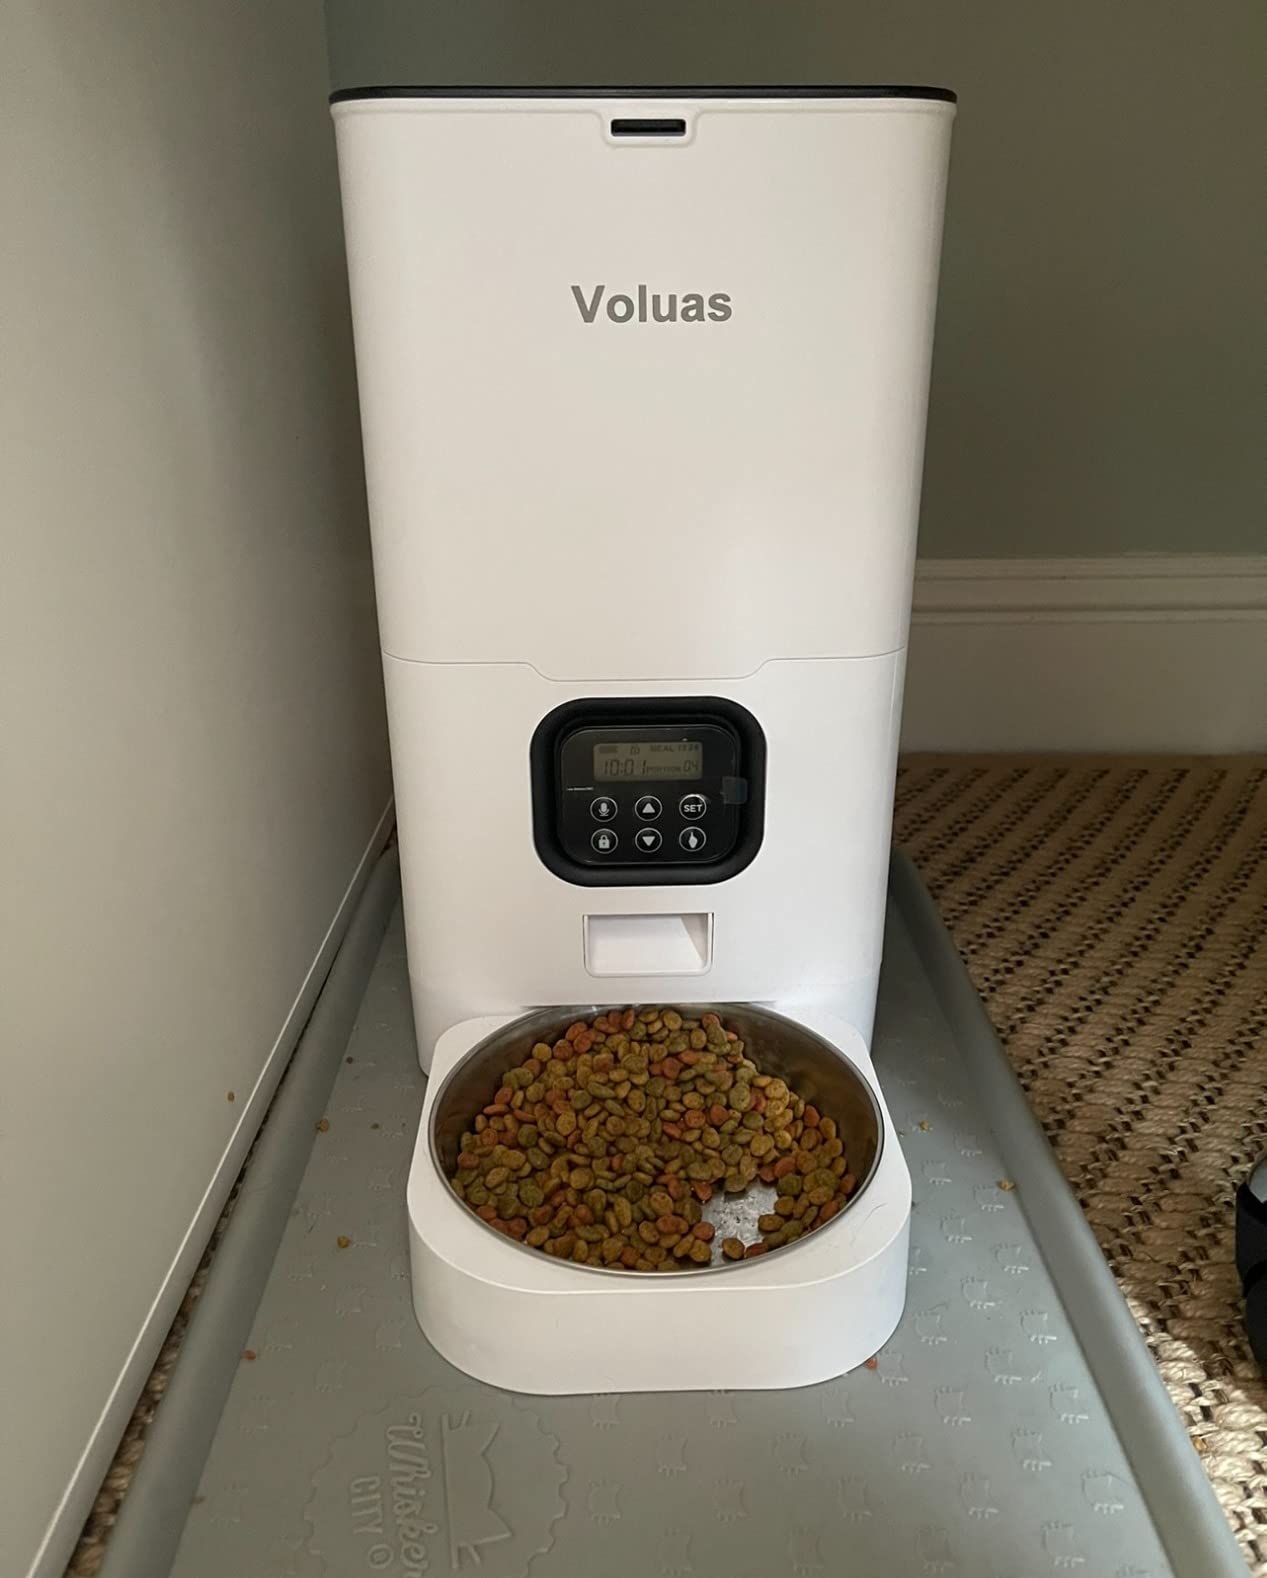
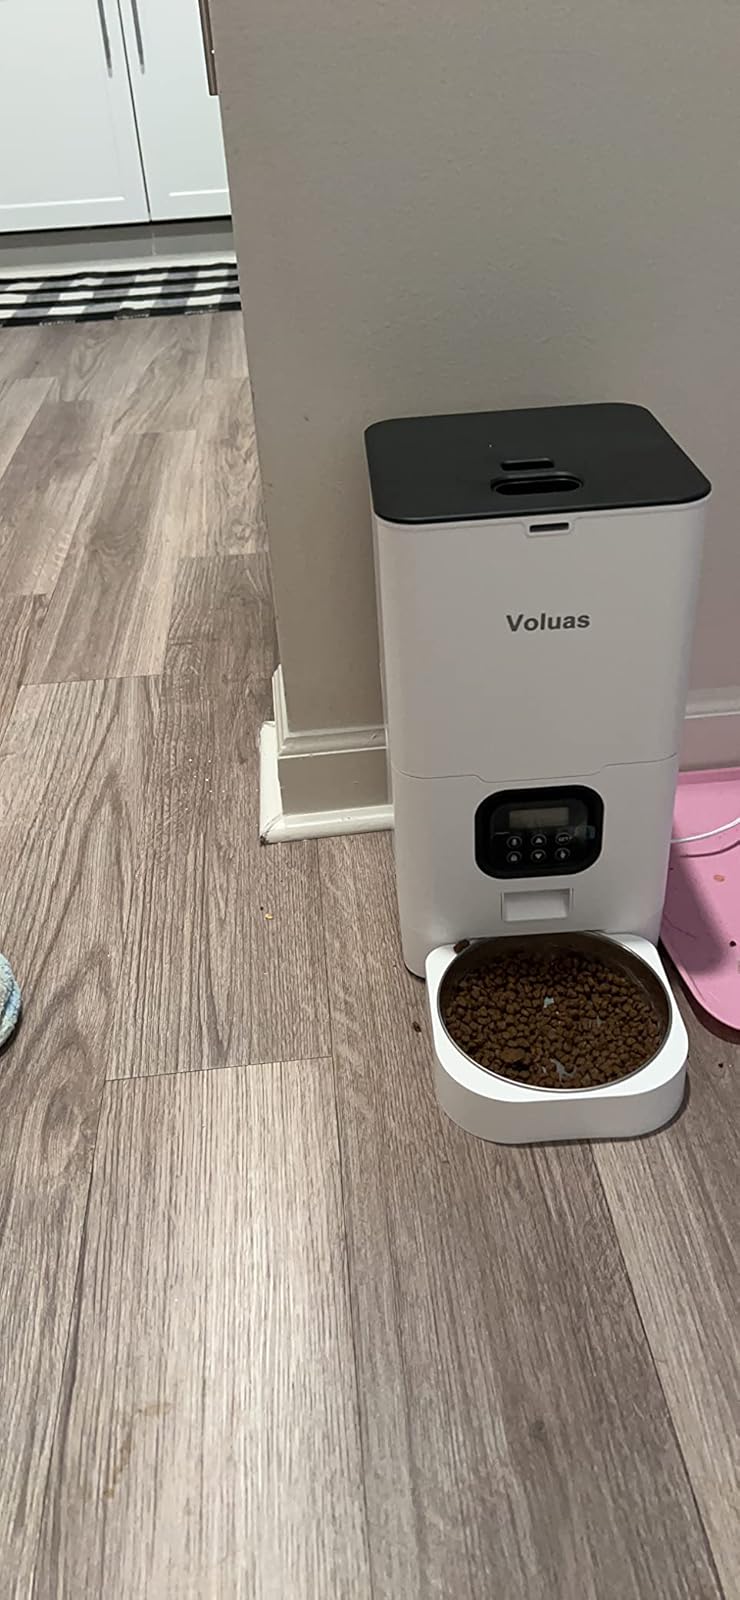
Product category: items_feeder
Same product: yes